Giuseppe Garibaldi

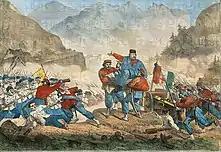
Battle of Bezzecca

Garibaldi himself was intensely anti-Catholic and anti-papal. His efforts to overthrow the pope by military action mobilized anti-Catholic support. On 28 September 1862, 500 Irish labourers disrupted a pro-Garibaldi meeting in London by chanting "God and Rome", which triggered weeks of ethnic conflict between Protestants and Irish Catholics. Garibaldi's hostility to the pope's temporal domain was viewed with great distrust by Catholics around the world, and the French Emperor Napoleon III had guaranteed the independence of Rome from Italy by stationing a French garrison there. Victor Emmanuel was wary of the international repercussions of attacking Rome and the pope's seat there, and discouraged his subjects from participating in revolutionary ventures with such intentions. Nonetheless, Garibaldi believed he had the secret support of his government. Once he was excommunicated by the pope, he chose the Protestant pastor Alessandro Gavazzi as his army chaplain.